Smilla's Sense of Snow (film)

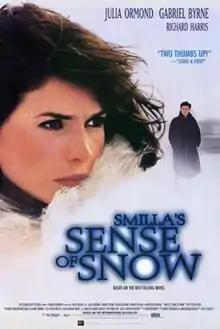
Theatrical release poster

Smilla's Sense of Snow is a 1997 mystery thriller film directed by Bille August and starring Julia Ormond, Gabriel Byrne, and Richard Harris. Based on the 1992 novel "Miss Smilla's Feeling for Snow" (this was also the title of the UK release of the film) by Danish author Peter Høeg, the film is about a transplanted Greenlander, Smilla Jaspersen, who investigates the mysterious death of a small Inuk boy who lived in her housing complex in Copenhagen. Suspecting wrongdoing, Smilla uncovers a trail of clues leading towards a secretive corporation that has made several mysterious expeditions to Greenland.